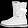
Label: Ankle boot